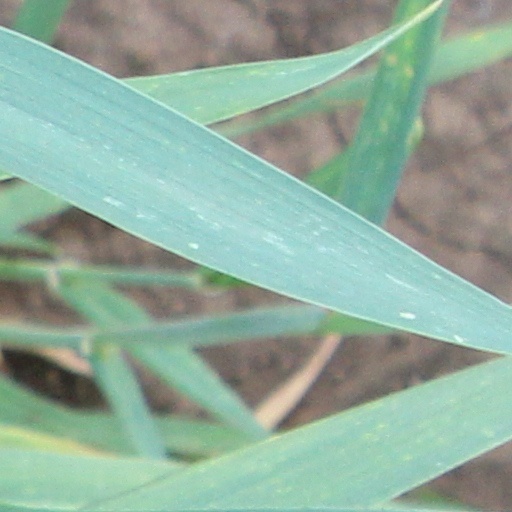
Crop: wheat